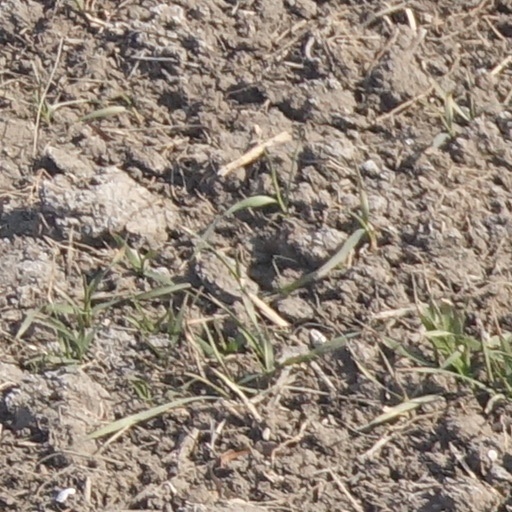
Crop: wheat